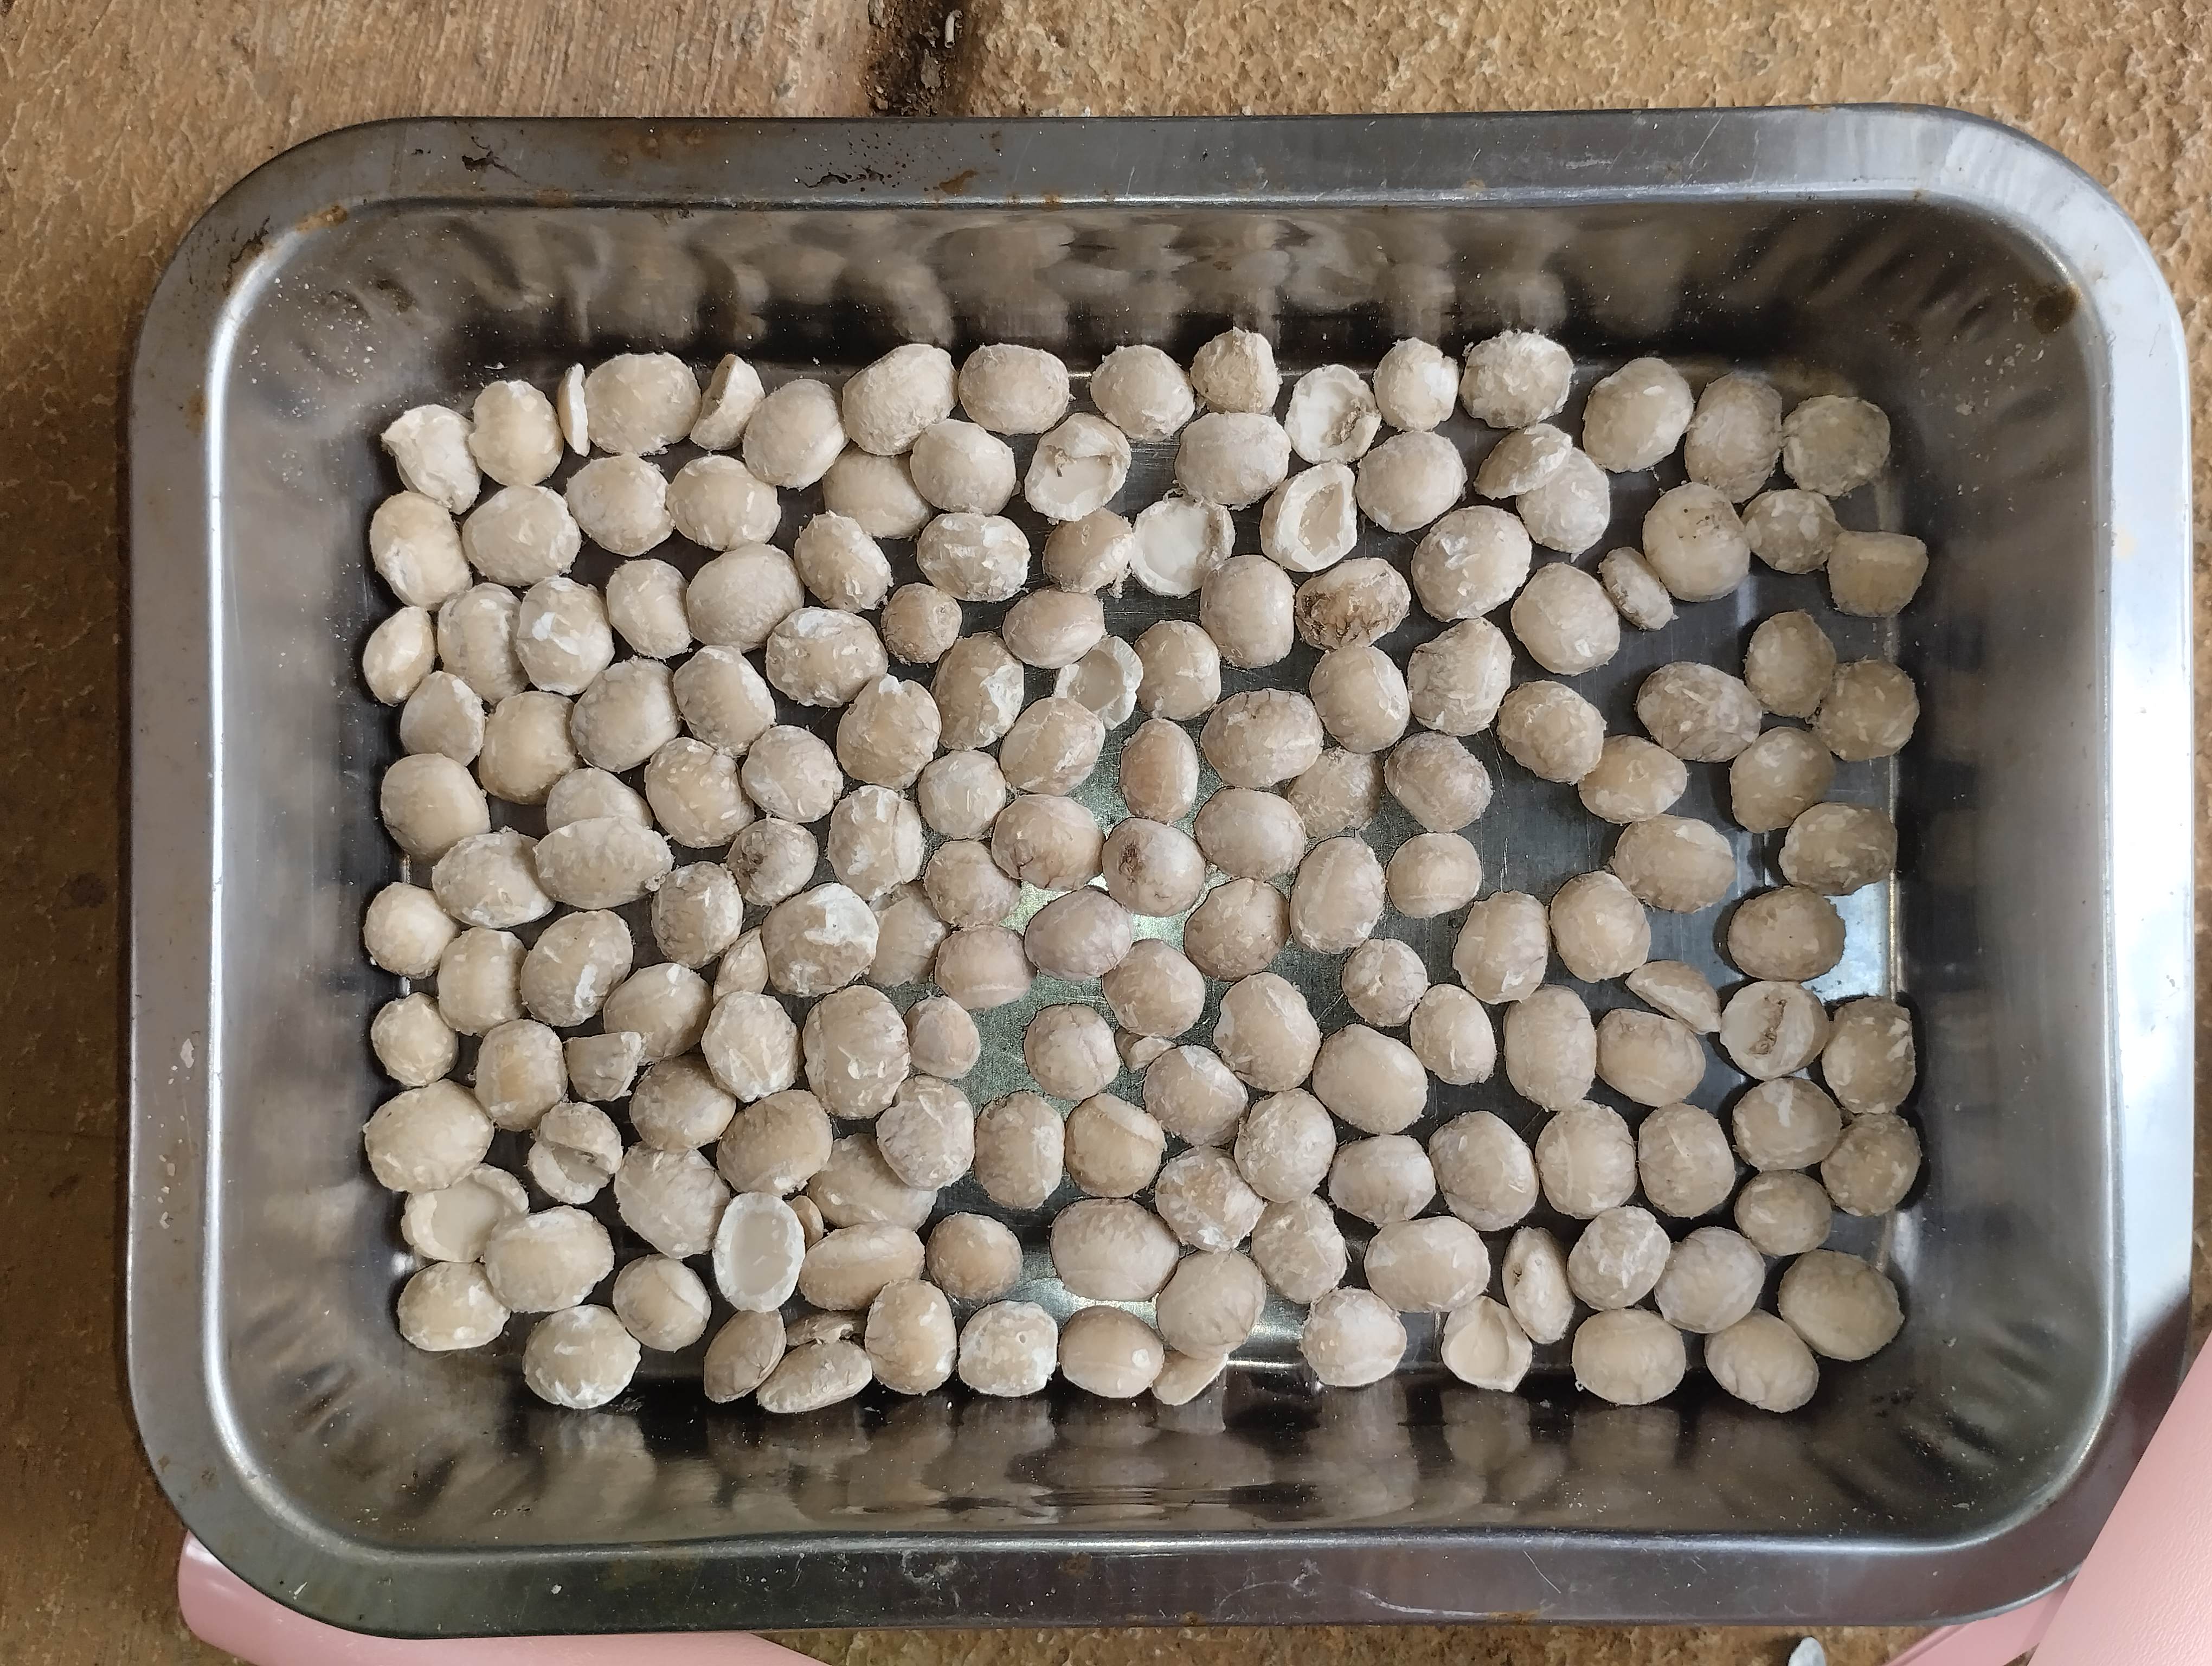
Label: rusak (damaged seed)